Partisan–Chetnik War (1941–1945)

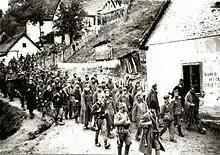
Captured German soldiers after the First Liberation of Užice

Even though the Chetnik-Partisan war directly started at the beginning of November, tensions were already high as of November 27 when Tito and Mihajlović met in Brajići to discuss the future of the anti-fascist struggle and to resolve the ideological differences between the Communists and Chetniks. These negotiations failed, and Chetnik-Partisan relations would never be the same again.